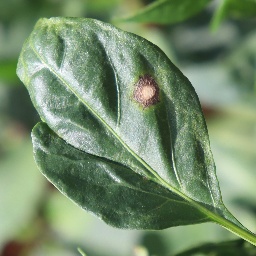
Label: cercospora